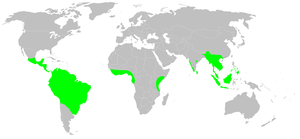
Ormepadder
Ormepaders udbredelse
Ormepadderne er den dårligst udforskede orden indenfor padderne. Det skyldes bl.a. at de lever deres liv under jorden eller i vand.